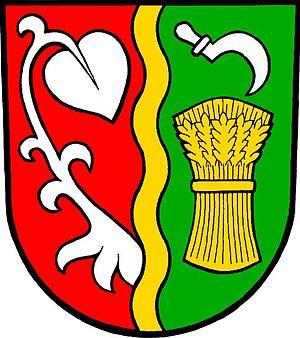
Slatina nad Zdobnicí est une commune du district de Rychnov nad Kněžnou, dans la région de Hradec Králové, en Tchéquie. Sa population s'élevait à 870 habitants en 2017.